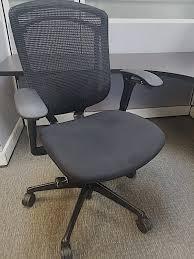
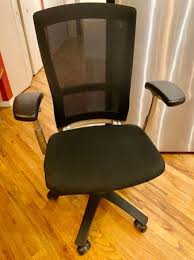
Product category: items_chair
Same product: no